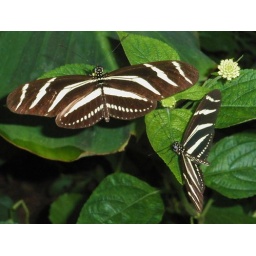
At the new butterfly house at Jimmys Farm, near Ipswich, in Suffolk.